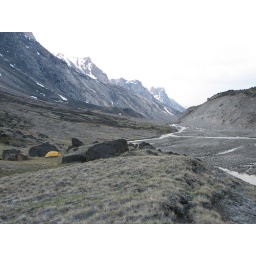
No trees this far north... we camped in a bed of moss sheltered by some boulders left by a receding glacier.